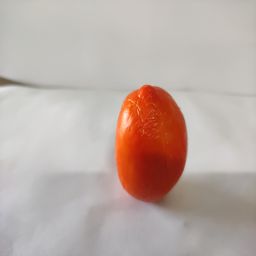
Crop: Tomato
Quality: Old